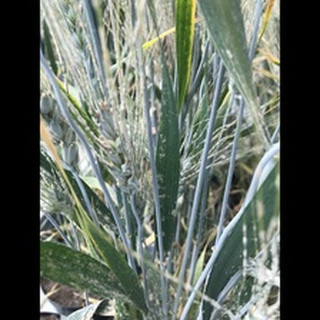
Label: wheat_mildew